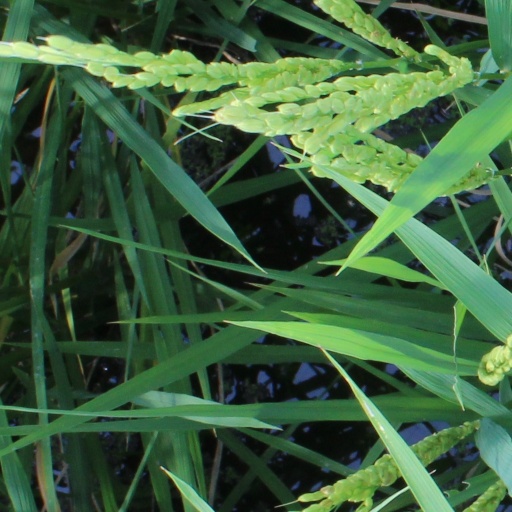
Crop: rice